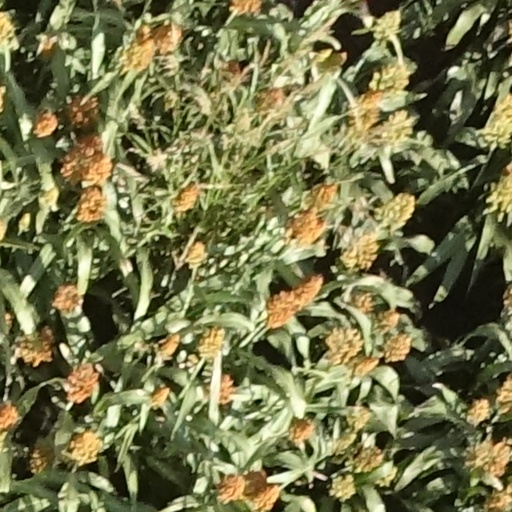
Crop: sorghum